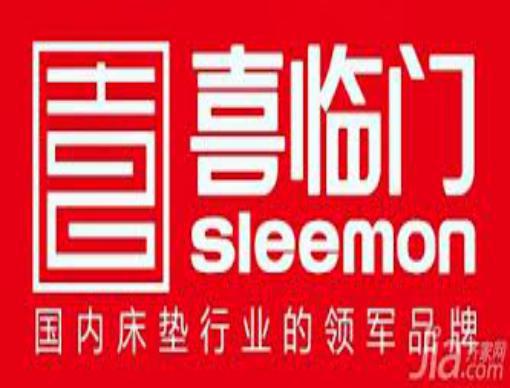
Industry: Necessities